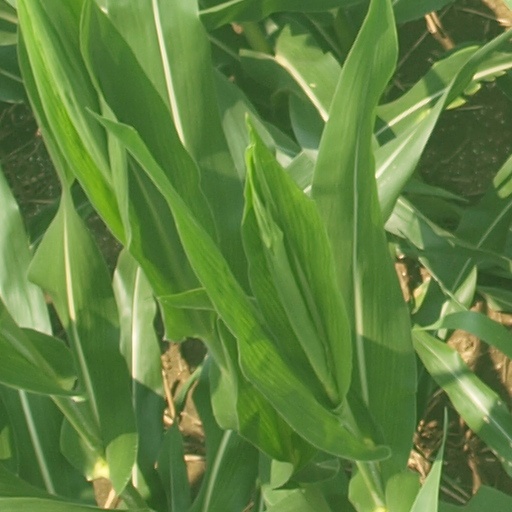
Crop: maize; corn